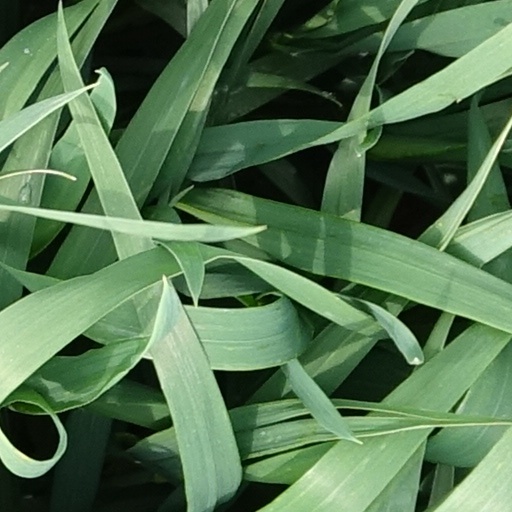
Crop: wheat